Thaxted

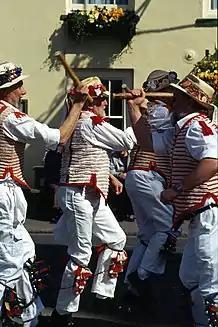

Between 2007 and 2009, a village design statement was produced for Thaxted to describe the character of the town and parish and to inform any future development. It was drawn up after consultation with local residents and under the auspices of Thaxted Parish Council and the Thaxted Society, and was published after further consultation with the rural community council and Uttlesford District Council.